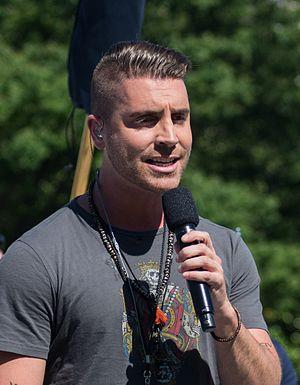
Nick Fradiani est un chanteur américain qui a remporté la quatorzième saison d'American Idol en 2015.